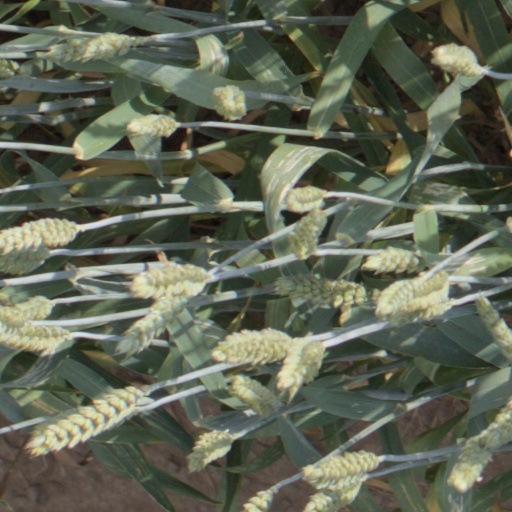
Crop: wheat